Boston Society of Natural History

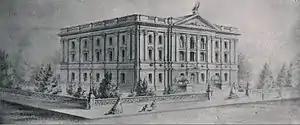
New England Museum of Natural History, corner of Boylston and Berkeley Streets, Back Bay, Boston, 19th century

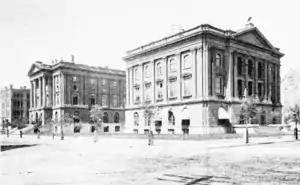
Boston Society of Natural History and Rogers Building, Photographie

The Boston Society of Natural History (1830–1948) in Boston, Massachusetts, was an organization dedicated to the study and promotion of natural history. It published a scholarly journal and established a museum. In its first few decades, the society occupied several successive locations in Boston's Financial District, including Pearl Street, Tremont Street and Mason Street. In 1864 it moved into a newly constructed museum building at 234 Berkeley Street in the Back Bay, designed by architect William Gibbons Preston. In 1951 the society evolved into the Museum of Science, and relocated to its current site on the Charles River.